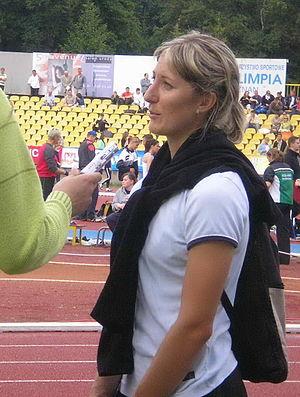
Daria Onyśko-Korczyńska, née le 30 juillet 1981, est une athlète polonaise ayant participé aux Jeux olympiques d'été de 2008.